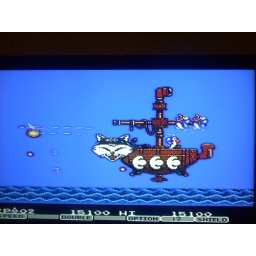
cat pirate ship submarine crewed by kamikaze penguins